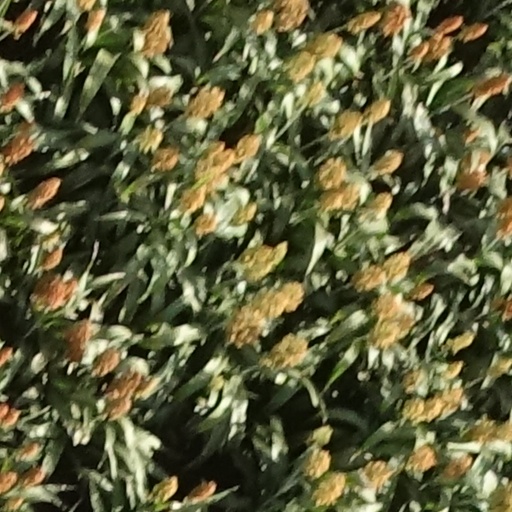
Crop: sorghum